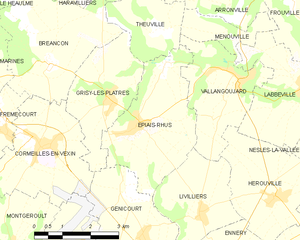
Carte des communes françaises Épiais-Rhus